Dracula: Resurrection

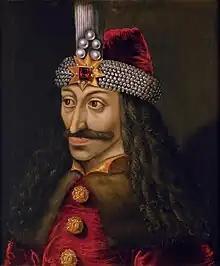
The history of Vlad the Impaler (pictured) and his father Vlad II Dracul are referenced throughout "Dracula: Resurrection".

"Dracula: Resurrection" begins by recounting the final scene of Bram Stoker's original novel. In the year 1897, protagonists Jonathan Harker and Quincey Morris ambush the caravan of Count Dracula and his minions in Borgo Pass. Although Morris dies in the struggle, the pair succeeds in killing Dracula and releasing Jonathan's wife Mina from her psychic enslavement to the vampire. Afterward, an ellipsis takes the story forward seven years. The Harkers' new life in England is disrupted by Mina's sudden disappearance, and Jonathan finds a letter from his wife that suggests Dracula's involvement. He subsequently tracks her to Transylvania. Stopping for directions at the Borgo Pass Inn, he has a brief encounter with two suspicious characters, followers of Dracula. Jonathan questions the innkeeper Barina about Dracula's castle, but she warns him against traveling there in the dark, especially as it is Saint George's Eve, a night on which evil spirits move freely.